Virgil's Root Beer

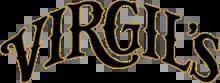
Virgil's Root Beer Logo

Virgil's Root Beer is an American brand of root beer that was created in 1994 by Edward Crowley and Jill Fraser Crowley, owners of Crowley Beverage Company.